Dennis Smith Jr.

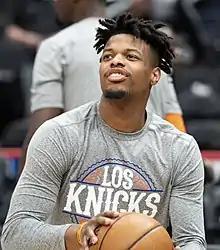
Smith with the New York Knicks in 2020

On January 31, 2019, Smith was traded to the New York Knicks along with DeAndre Jordan, Wesley Matthews and two future first-round draft picks in exchange for Kristaps Porziņģis, Tim Hardaway Jr., Trey Burke and Courtney Lee. Smith made his Knicks debut on February 3, recording eight points, three rebounds and six assists in a 96–84 loss to the Memphis Grizzlies. On February 8, in only his third game with the Knicks, he scored a career-high 31 points, alongside eight assists and two steals, in a 120–103 loss to the Detroit Pistons. On April 9, Smith recorded 25 points and five assists in a 96–86 win over the Chicago Bulls.